Karolina Kumięga

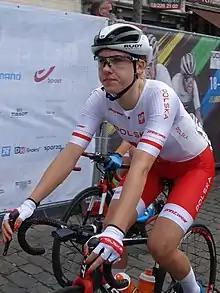
Kumięga at the 2021 World Championships

Karolina Kumięga (born 16 April 1999) is a Polish professional racing cyclist, who currently rides for UCI Women's WorldTeam . She rode in the women's road race event at the 2020 UCI Road World Championships.